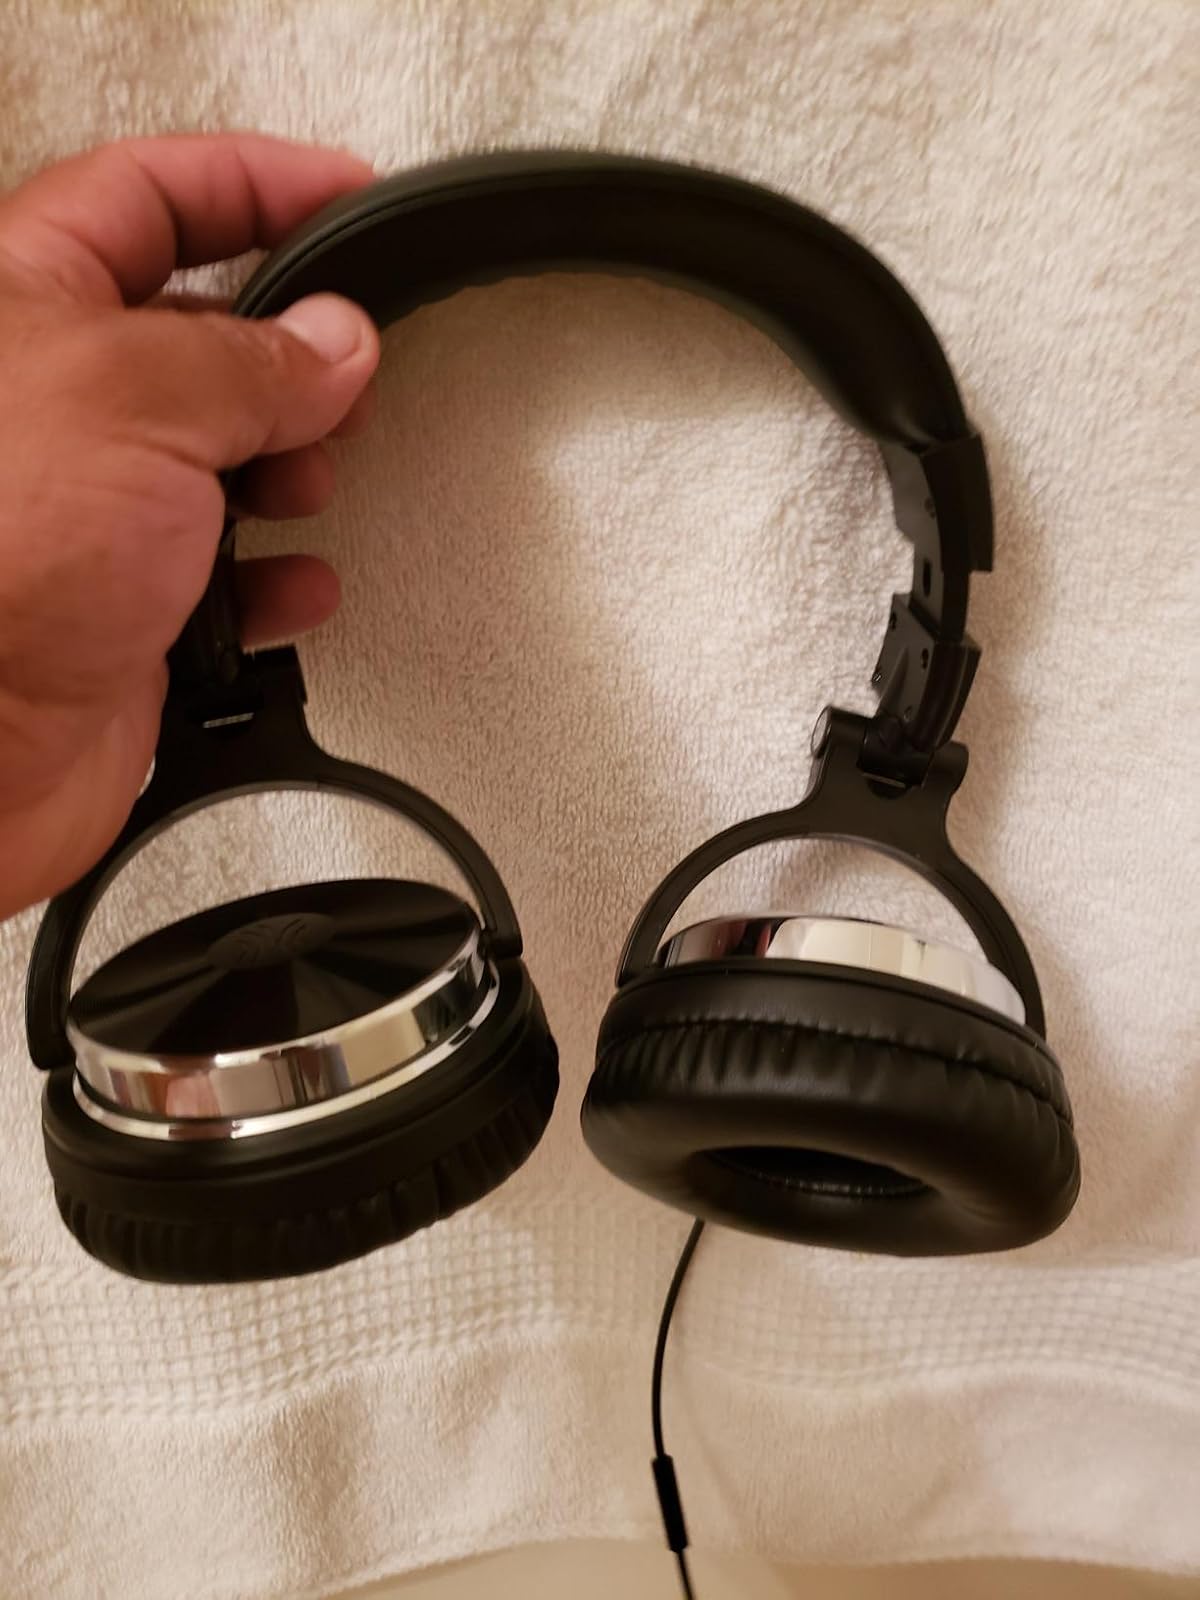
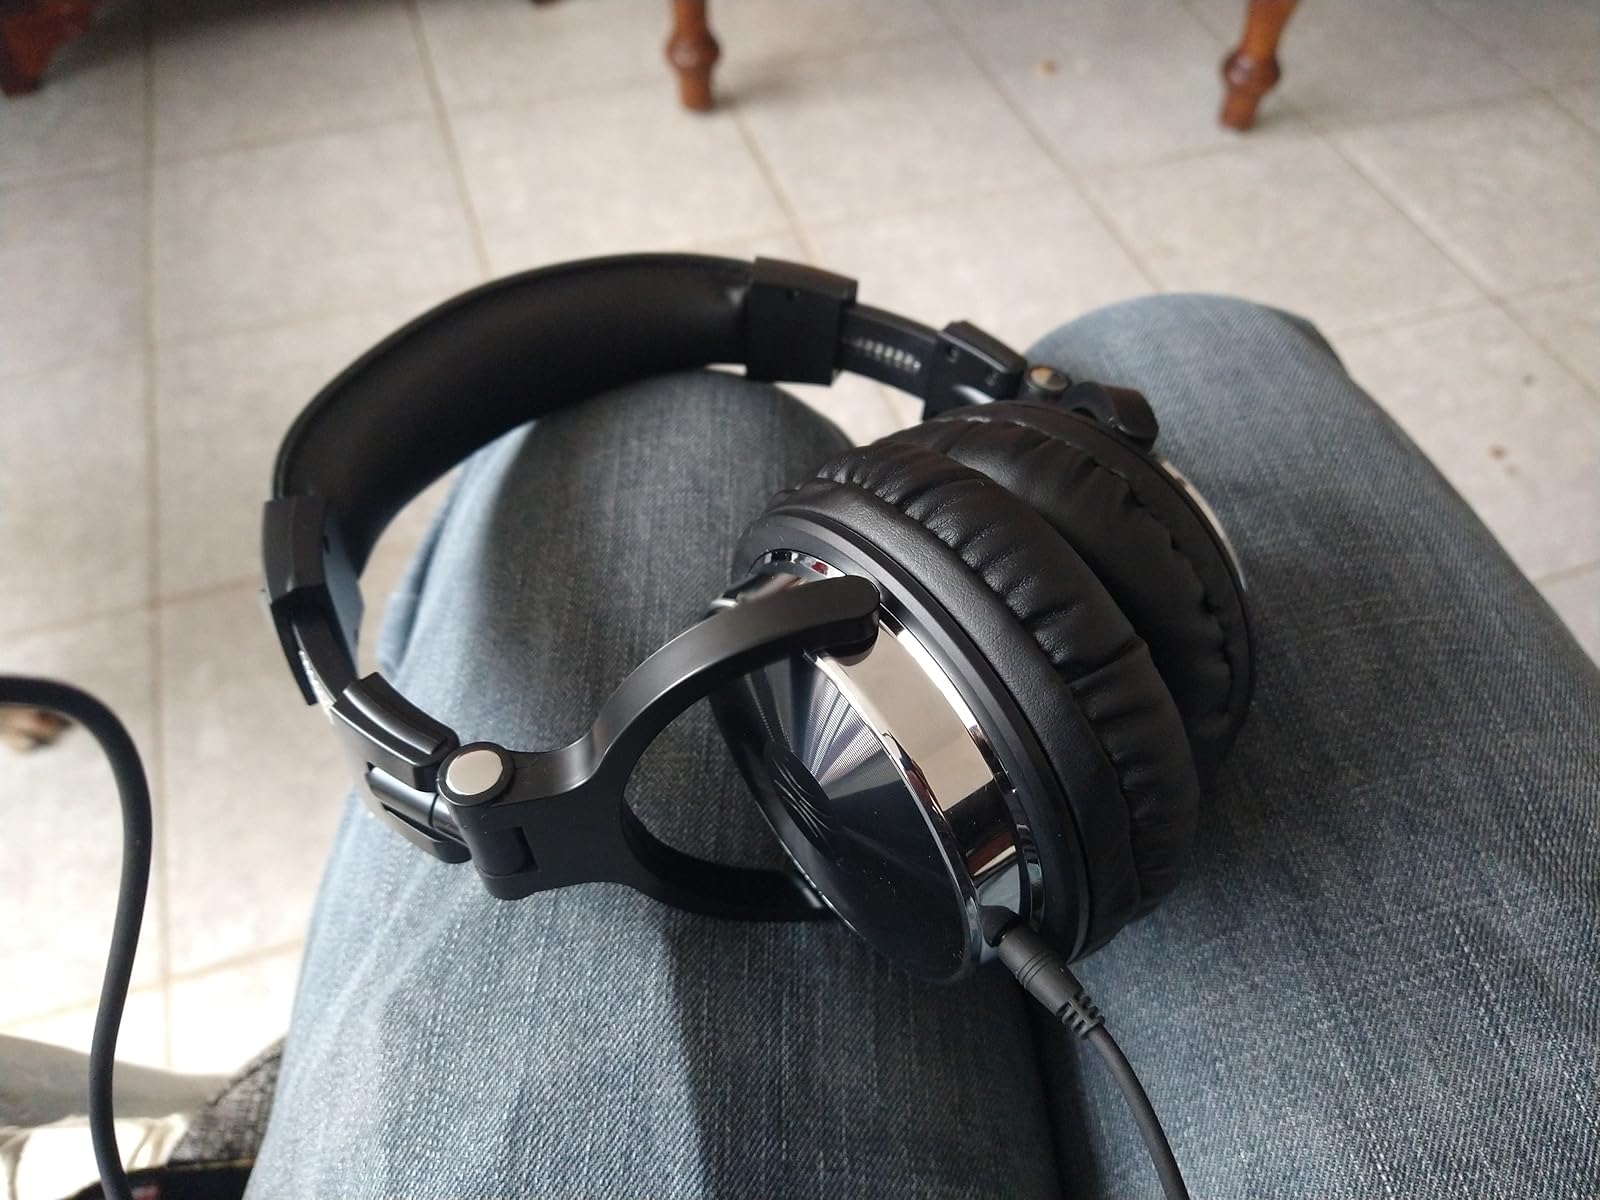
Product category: headphones
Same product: yes